Pallikaranai Marsh

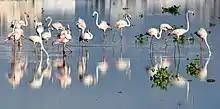
Greater flamingoes foraging in the marsh. The urbanization of the surroundings is evident in the reflections.

Anticipating the obstruction of the water flow from north to south by the growing garbage mounds, the government directed the civic body to transfer to the forest department. After this, the state government will acquire patches of land in the northern (adjacent to Velachery–Tambaram road) and southeastern parts of the marshland, measuring about , to protect the ecosystem in its totality from becoming an open dumpyard. "Save Pallikaranai", a campaign for protecting an ecologically sensitive environment despite urban pressures, has achieved significant success owing to people's participation, sustained media support and a responsive government.